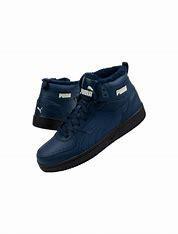
Brand: Puma
Model: Rebound Joy